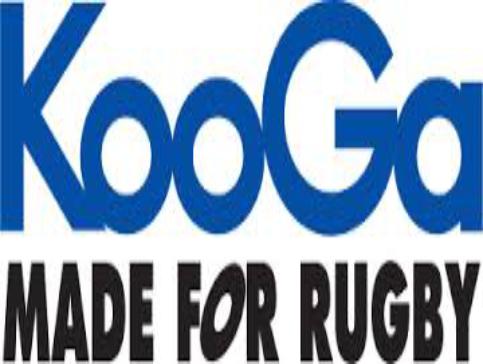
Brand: KooGa
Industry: Clothes